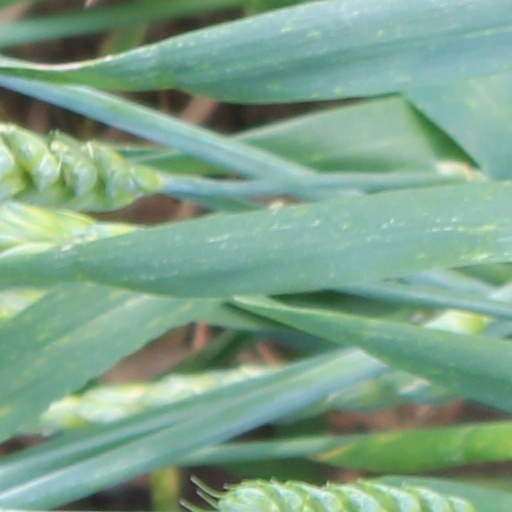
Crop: wheat